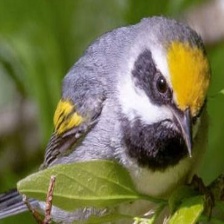
Species: GOLD WING WARBLER
Scientific name: VERMIVORA CHRYSOPTERA